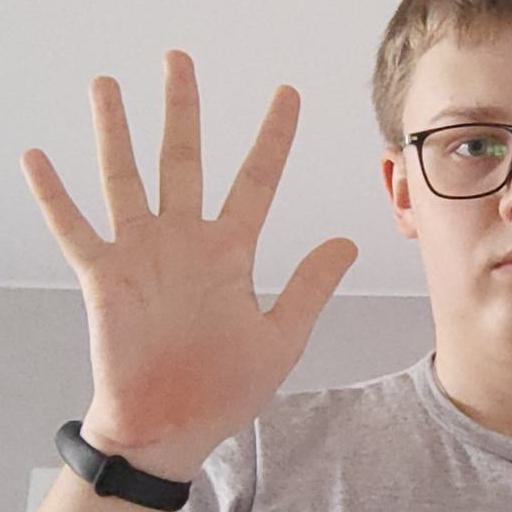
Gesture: palm